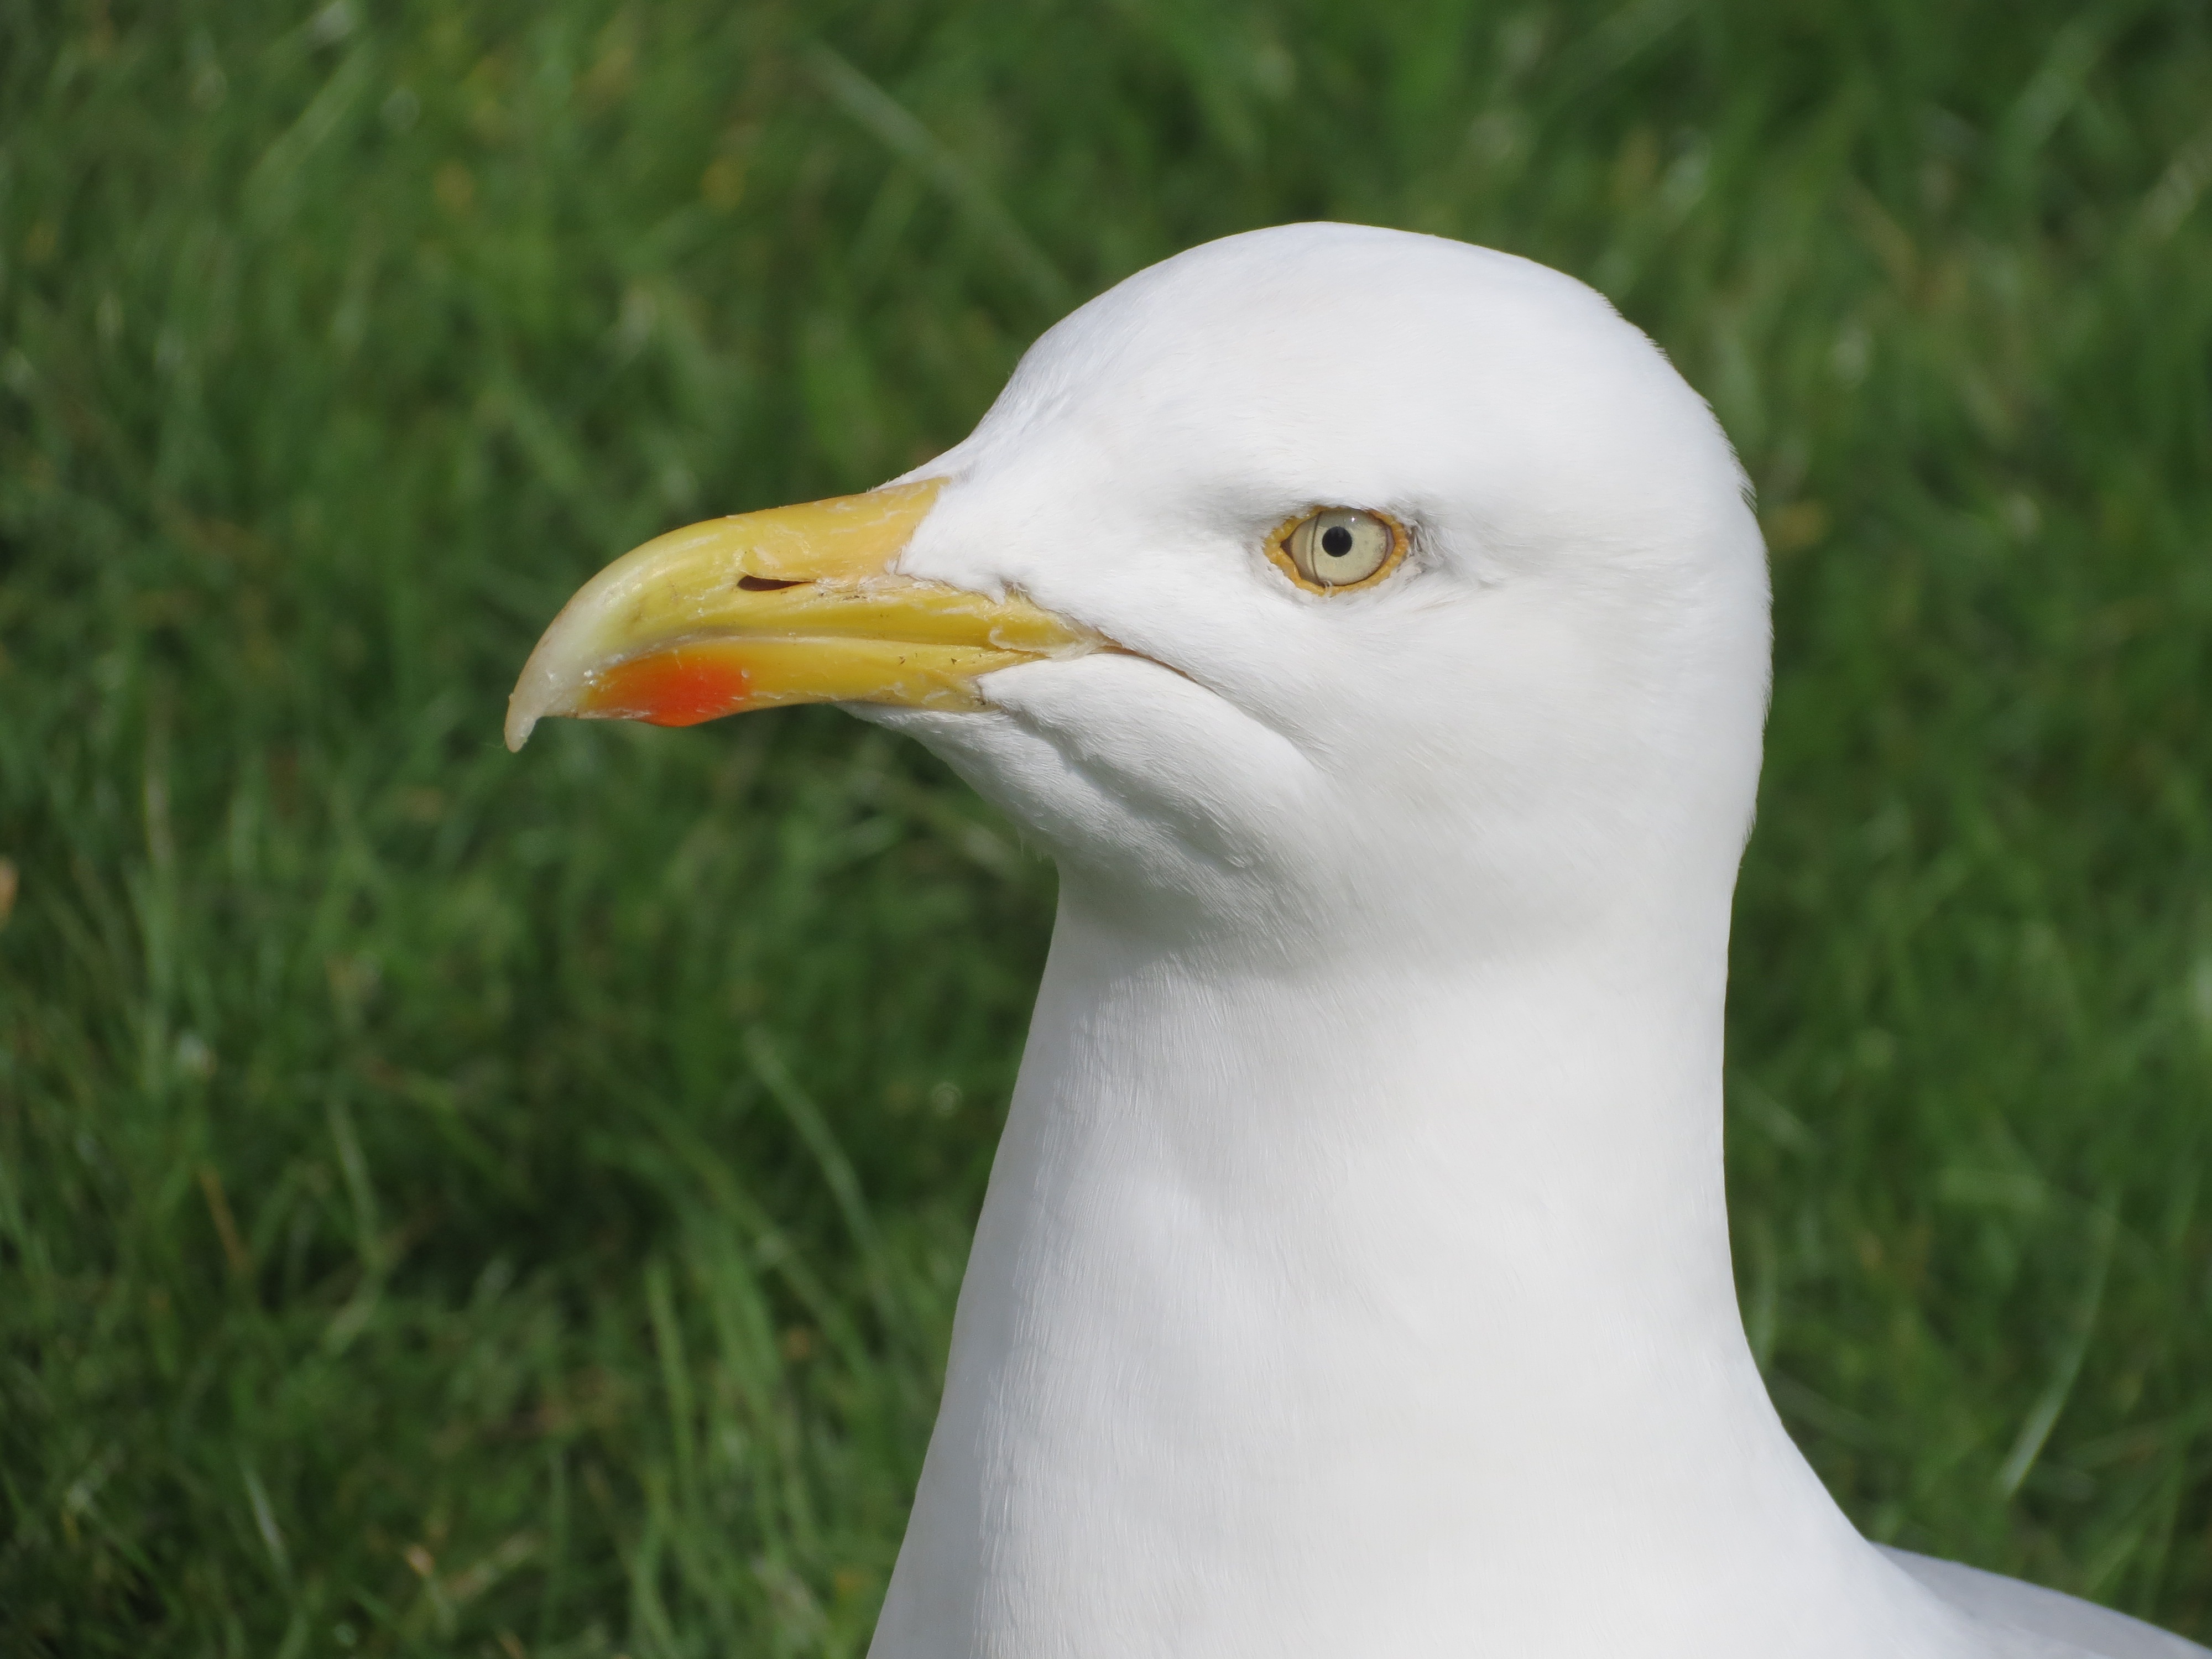
bird, animal, seabird, wildlife, green, gull, beak, close, fauna, close up, birds, head, vertebrate, albatross, charadriiformes, european herring gull, great black backed gull